Parable of the Unforgiving Servant

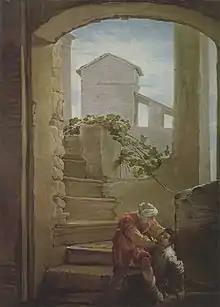
This depiction by Domenico Fetti (c. 1620) shows the unforgiving servant choking the other debtor.

The parable is told as an answer to a question by Peter about forgiveness: